Kirtling Tower

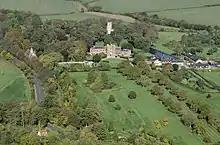
Kirtling Tower gatehouse (2013)

The main feature of the castle today is the three-storeyed Tudor gatehouse, which closely resembles the gatehouse at Leez Priory in Essex, built by North's friend and fellow lawyer Richard Rich. Built of brick, it has octagonal turrets and an oriel window of Italian design. It is a scheduled monument and a Grade I listed building.